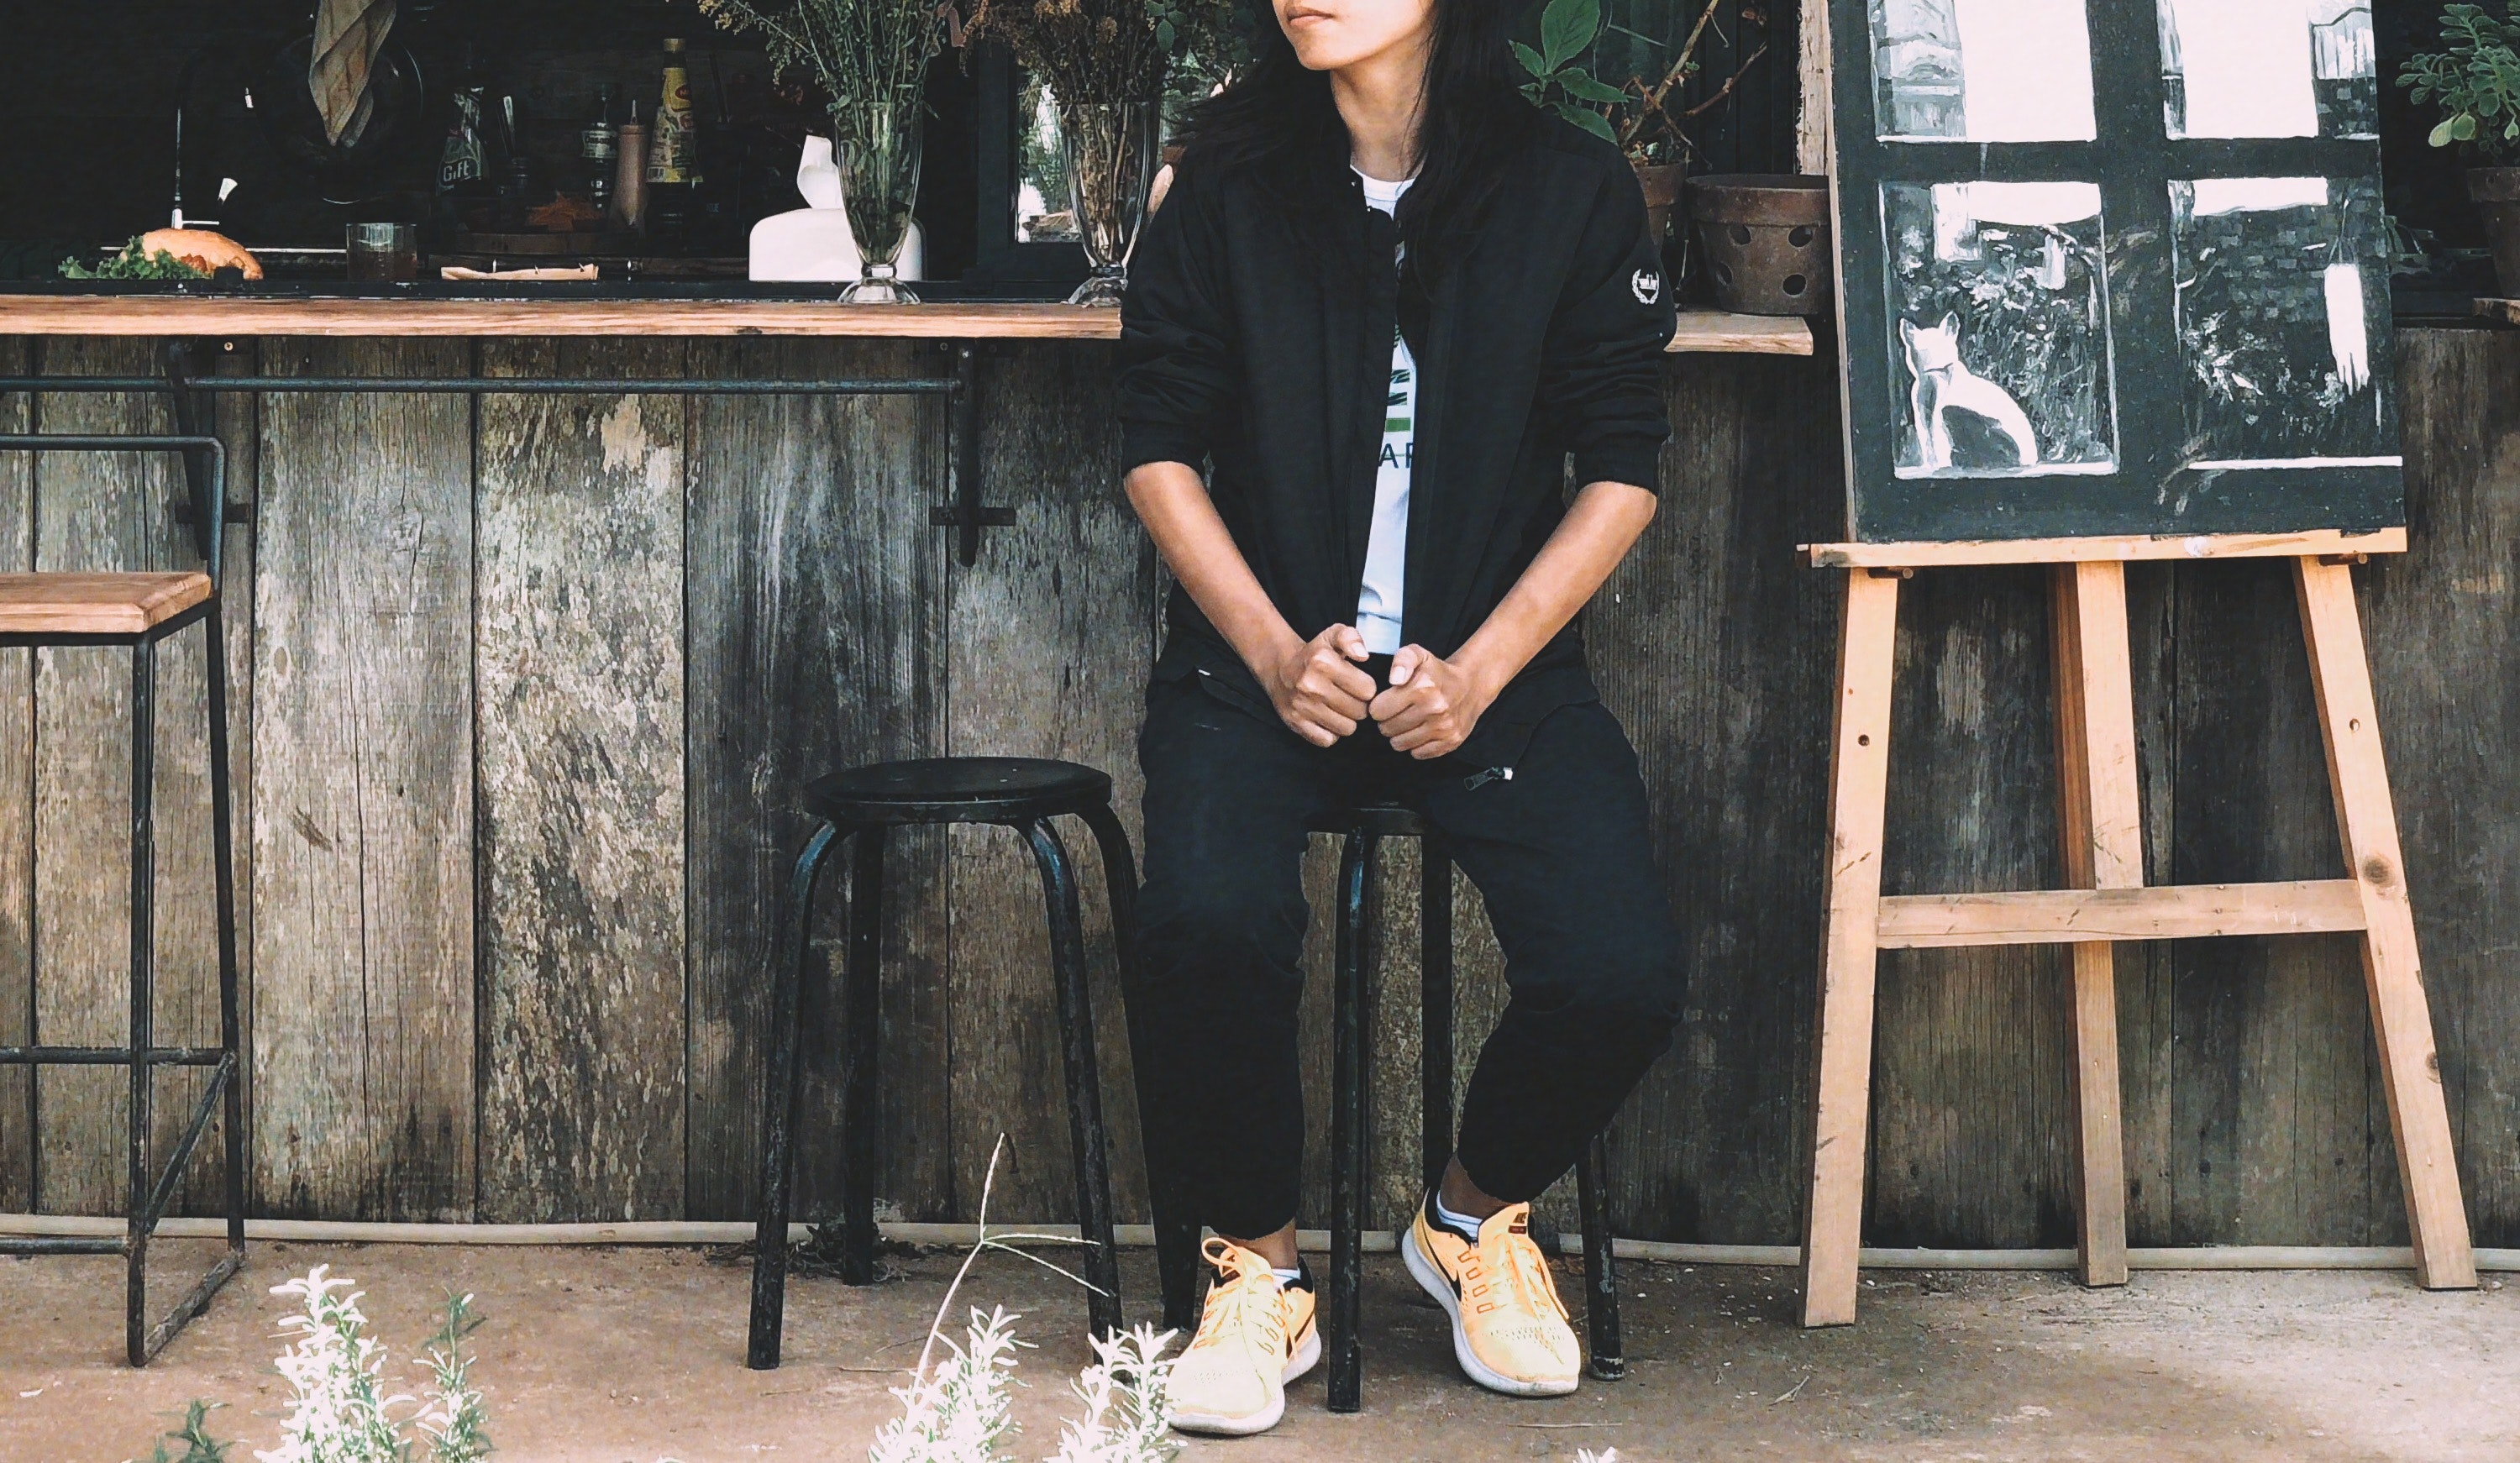
street fashion, snapshot, fashion, jeans, denim, footwear, shoe, waist, trousers, leg, neck, sitting, blazer, jacket, sportswear, style, sleeve